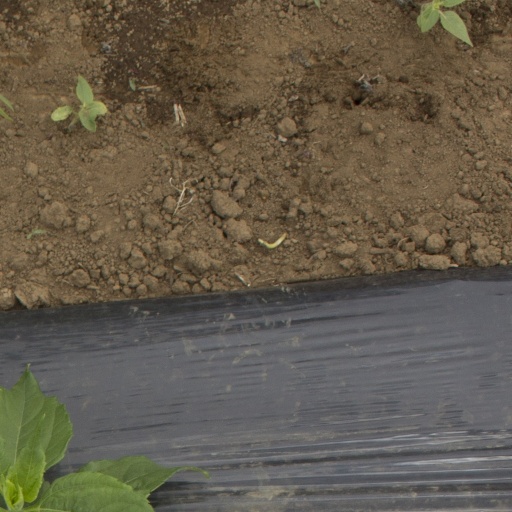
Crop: Jerusalem artichoke